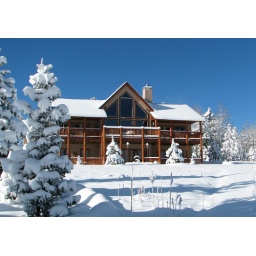
Planted a couple of trees in front of the house this summer...